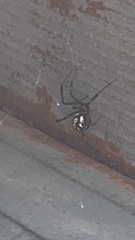
Species: Lactrodectus_hesperus